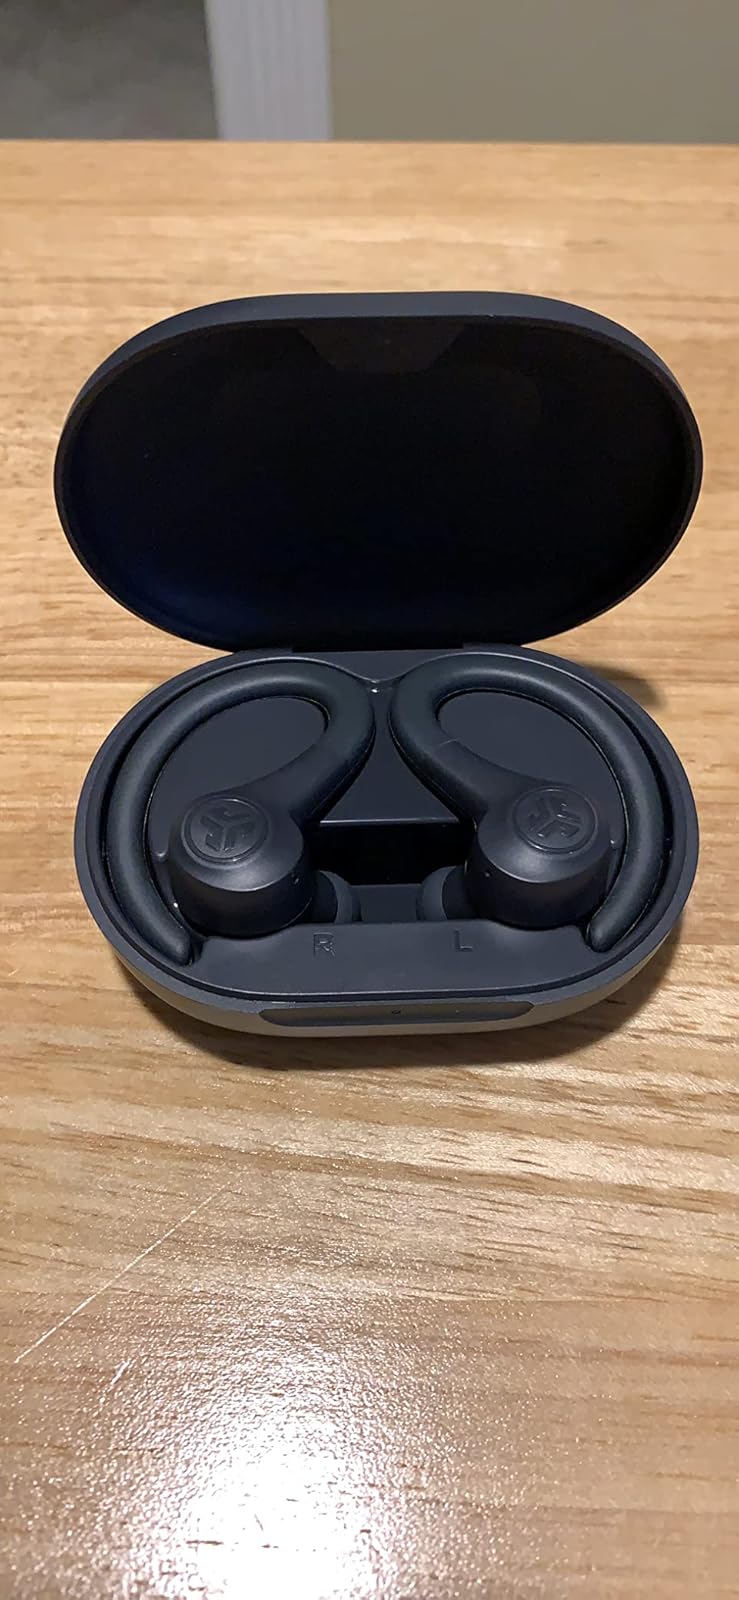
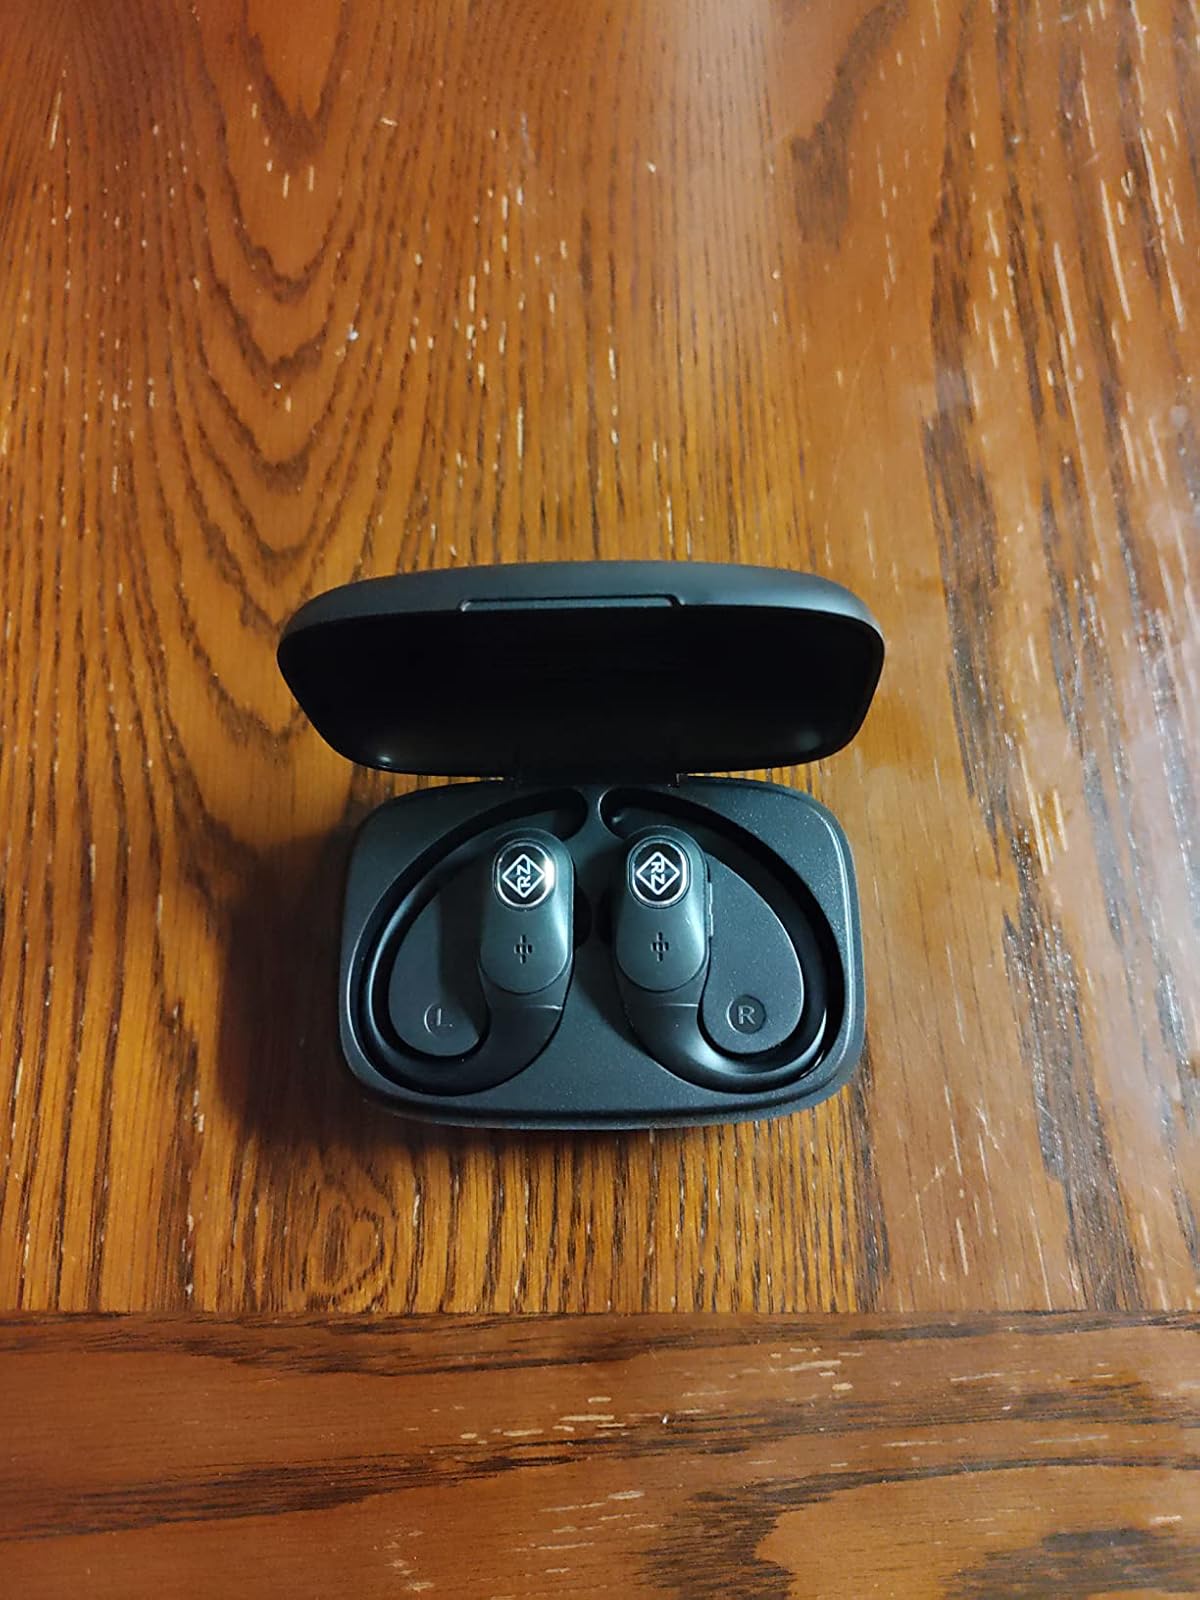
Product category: earbuds
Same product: no